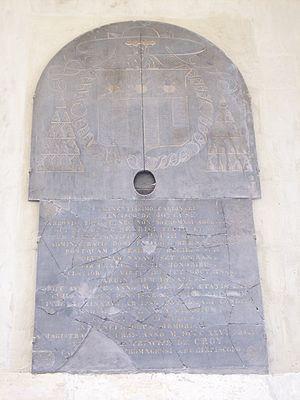
Epitaphe du cardinal de Joyeuse: ""EMINENTISSIMO CARDINALI FRANCISCO DE JOYEUSE NARBONIS, TOLOSE, NEC NON ROTHOMAGI ARCHIEPISCOP QUI TUM REG(...) HENRICI TECTII ET QUARTI TUM SUMMI PONTIFICIS PAULI QUINT LEGATUS ADMINISTRATIS DOMI FORISQUE REBUS MAXIMIS POSTQUAM ECLESIA ET REGIBUS SUIS PLURIMAM NAVAVISSET OPERAM VIR CLARUS GESTIS HONORIBUS CLARIOR ET VIRTUTIBUS ET DOCTRINA CARDINALIUM DECANUS OBIIT AV(...)NE ANNO M.DC.XV AETATIS LIII CUJUS (...)RPUS PONTISARAM PRIMO DEL(...) INDE SEMINARIO AB IPSO ROTHOMAGI CONDITO ANNO M.(...)CC.LXXIX REDDITUM ACCEPIT HIC TUMULUS IN BENEFICIORUM MEMORIA MAGISTRA (...) RUBIS ANNO M.DCCC.XXVI POSITUS E(...)E PRINCIPE DE CROY CA(...) ROTHOMAGENSI ARCHIEPISCOPO."
François de Joyeuse, né le 24 juin 1562 à Carcassonne, mort le 23 août 1615 à Avignon, est un cardinal et homme politique français. C'est un des membres éminents de la maison de Joyeuse.